Geopolitics of the Roman Empire

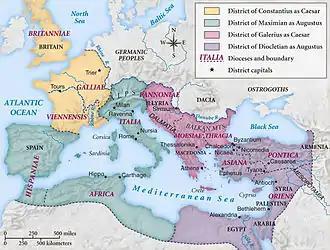
Map of the Roman Empire during the Tetrarchy system showing the districts and capital of each Tetrach

During the Crisis of the Third Century, the presence of the emperor was required near the front to both subdue any barbarian invasion and to deter any possible usurpation or dissatisfaction from the troops. While the court moved with the emperor, during the height of the crisis the de facto capital moved to Mediolanum, present day Milan. The city rose as due to its proximity to the frontiers of both the Rhine and Danube rivers, where the Alemanni and Goths tribes would stage invasions of Roman lands. Mediolanum was the a large hub city within a significant road network including the Via Helvetica into Switzerland and France, Via Claudia Augusta into Austria and Southern Germany, as well as close proximity to the Via Germanica towards the Rhine. As such Mediolanum could facilitate rapid military and administrative movements across the empire. An elite cavalry force (Comitatenses) founded by emperor Gallienus was based in Mediolanum and could quickly be mobilised to counter barbarian incursions.